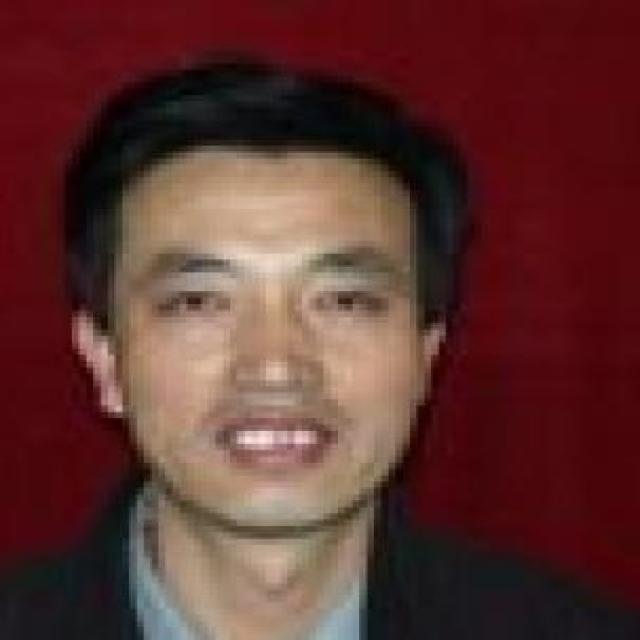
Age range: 45-64